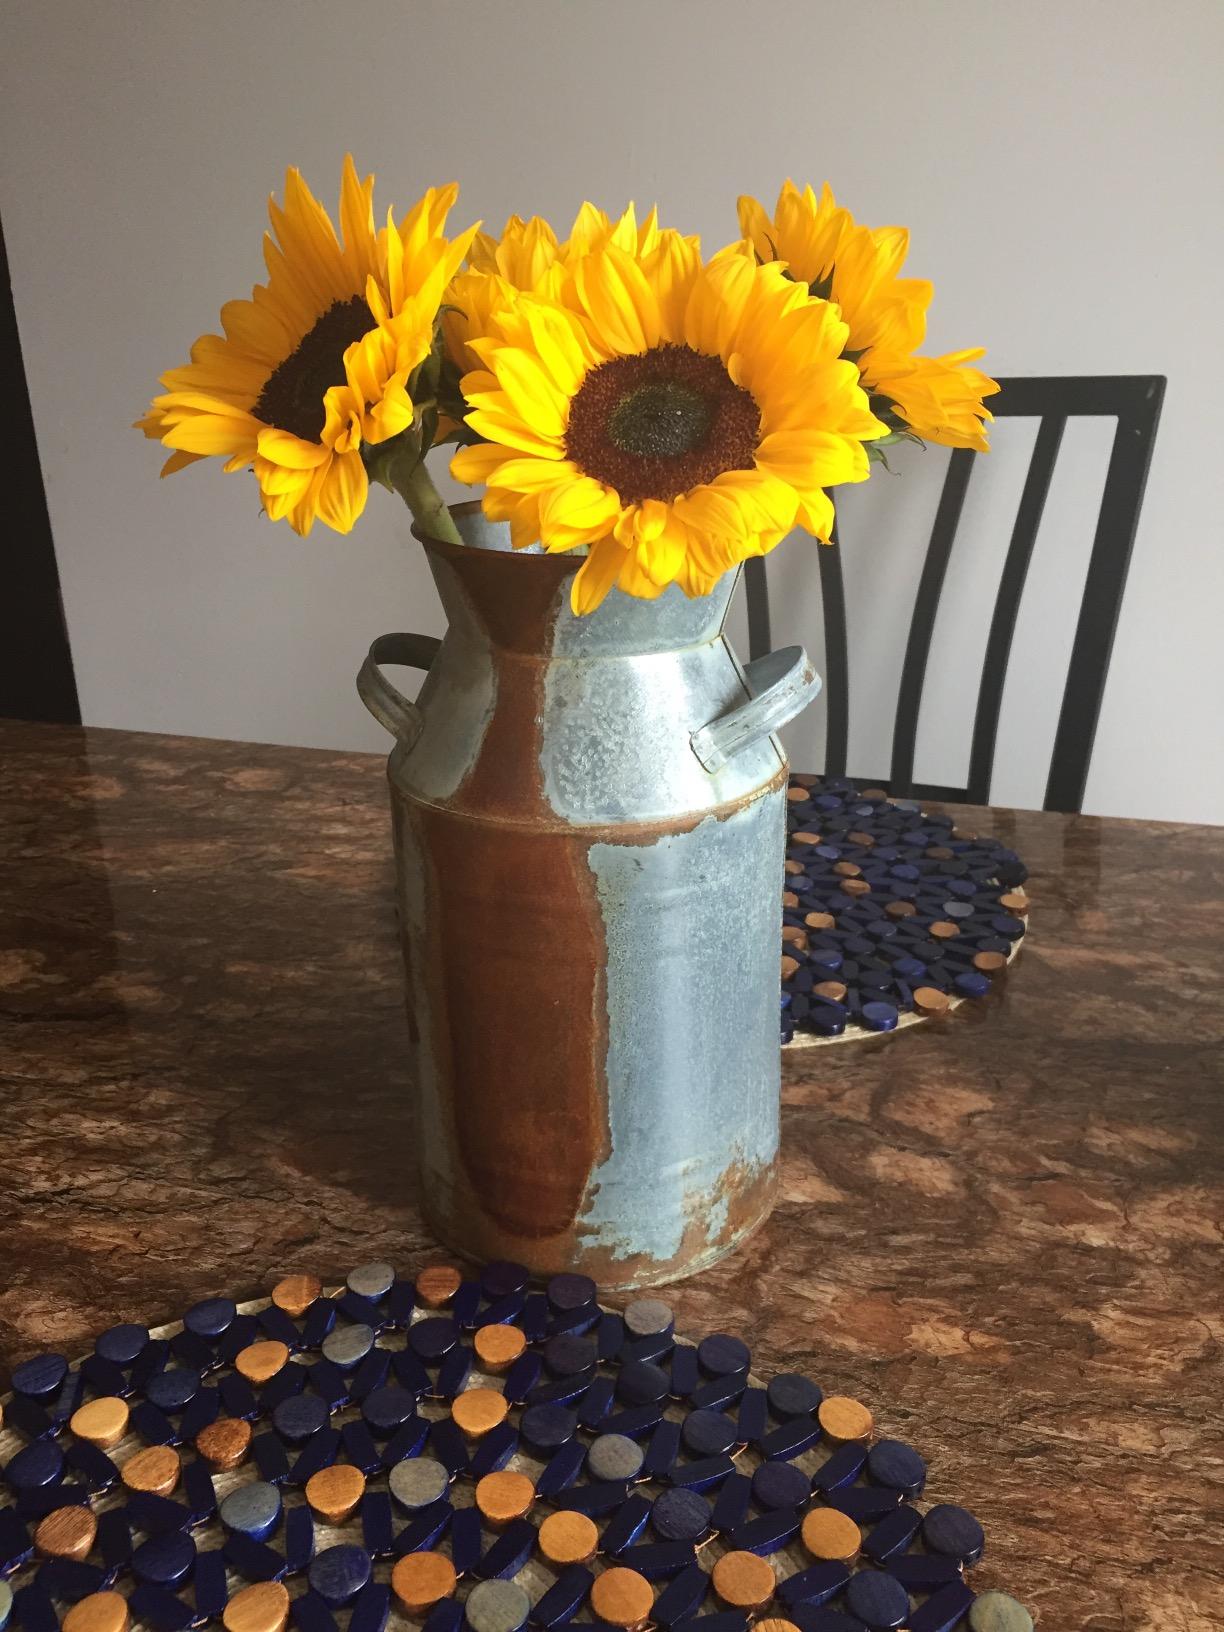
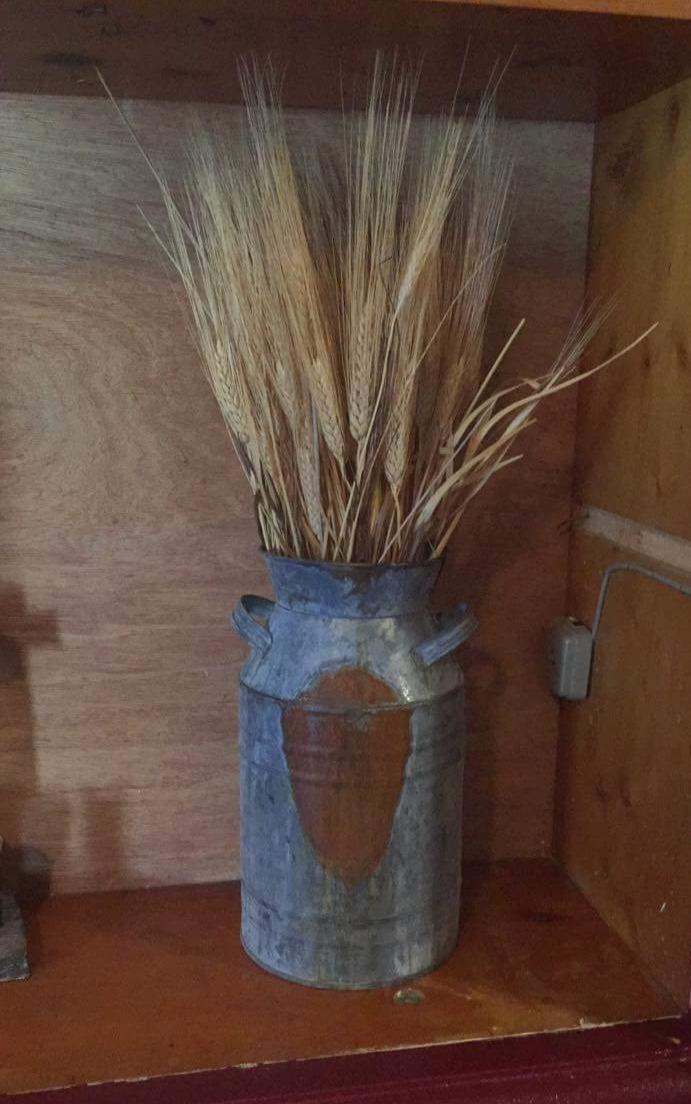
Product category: vase
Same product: yes